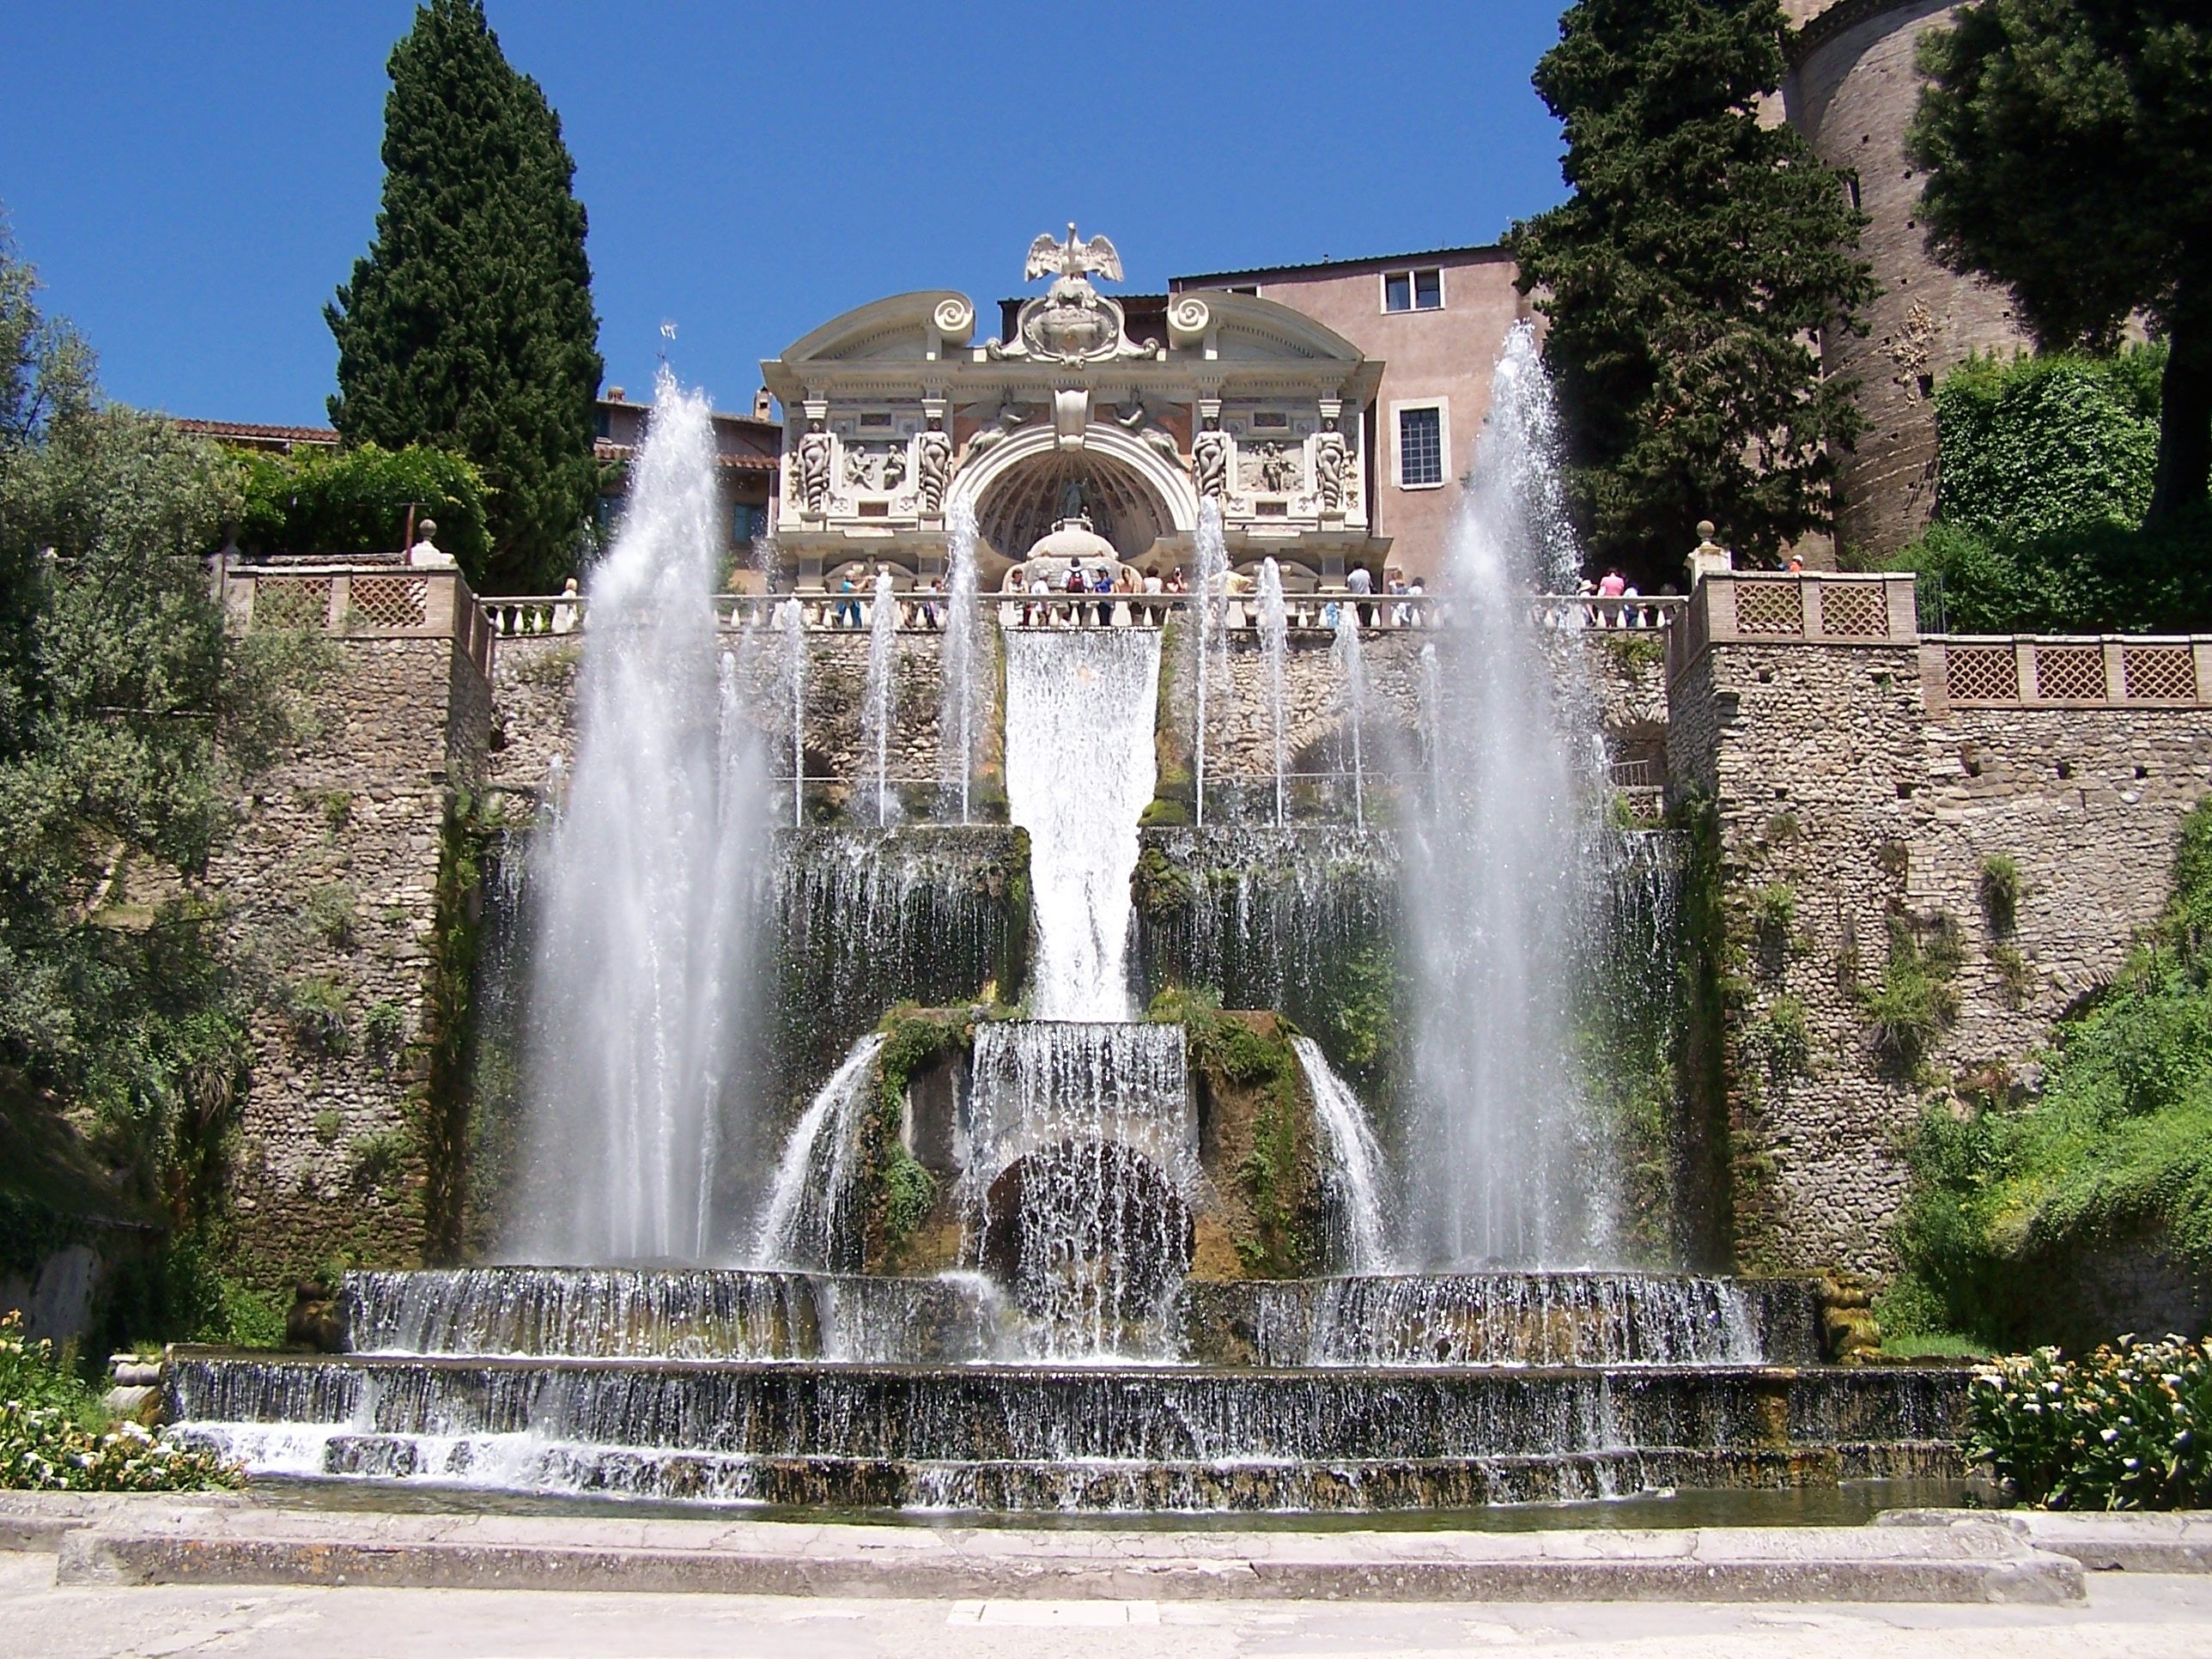
water, outdoor, architecture, chateau, old, stone, monument, travel, park, landmark, sightseeing, garden, sculpture, memorial, fountain, estate, italian, water feature, fontana, reflecting pool, villa d este